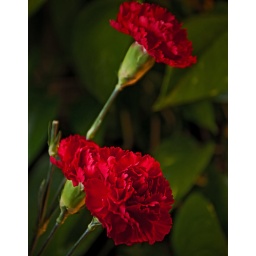
red flower shot with a flash through umbrella left of camera triggered by a sync cord